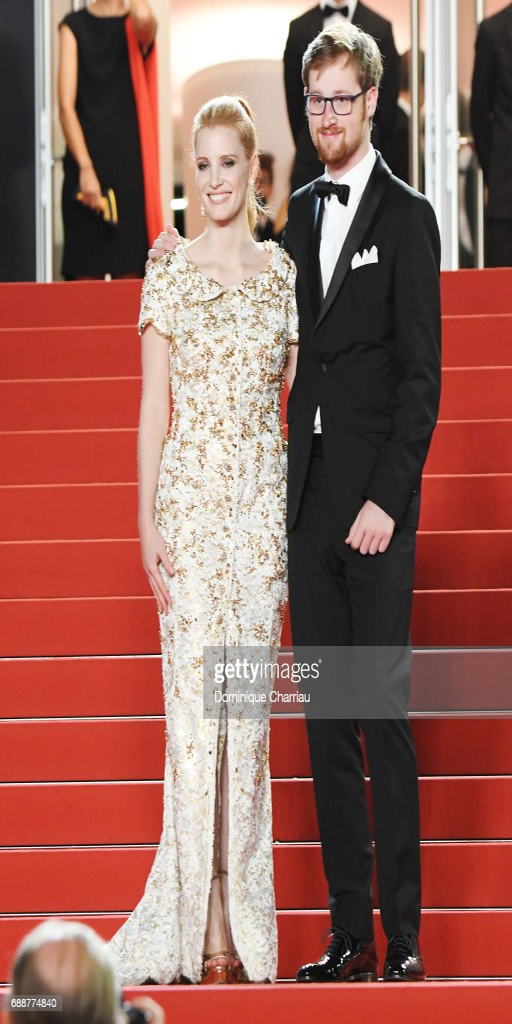
actor and guest attend the premiere during festival at festivals .